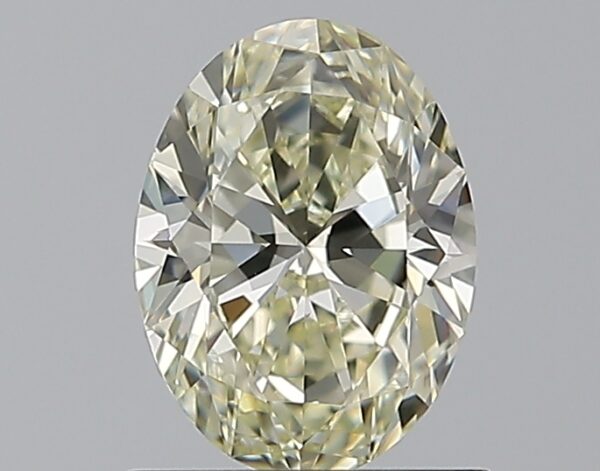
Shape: oval
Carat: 0.9
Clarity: VS2
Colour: M
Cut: EX
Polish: VG
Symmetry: GD
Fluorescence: N
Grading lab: GIA
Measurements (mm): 7.45 x 5.5 x 3.37